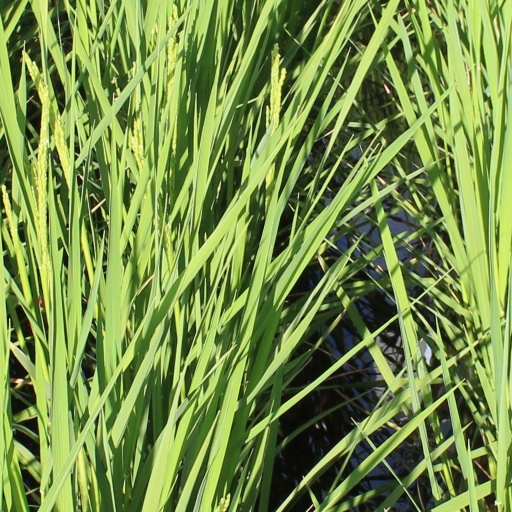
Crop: rice